Sky position (RA, Dec in degrees): 192.845, 30.251
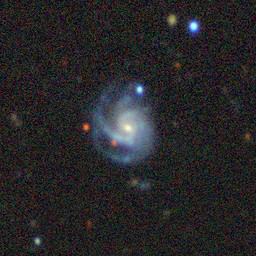
Galaxy morphology: Unbarred Loose Spiral Galaxies